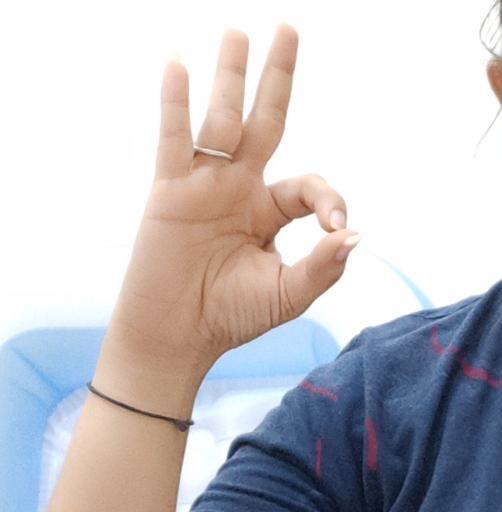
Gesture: ok